Tom Doncourt

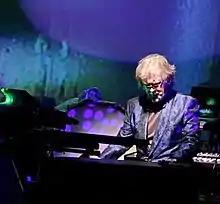
Tom Doncourt playing the mellotron during a concert at Symphony Space in Manhattan (2013).

Thomas Carlton Doncourt (December 10, 1955 – March 20, 2019) was an American musician, artist, and instrument builder, as well as a preparator at the American Museum of Natural History.